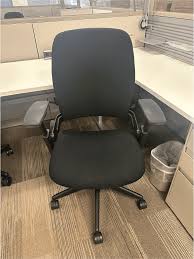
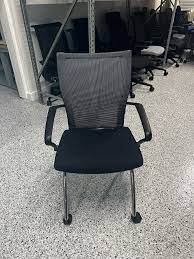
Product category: items_chair
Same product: no